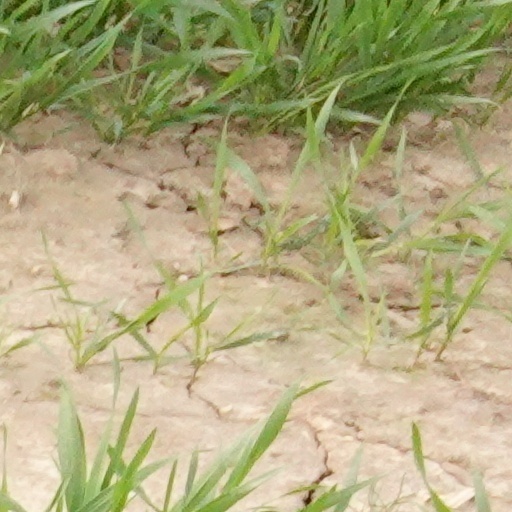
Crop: wheat